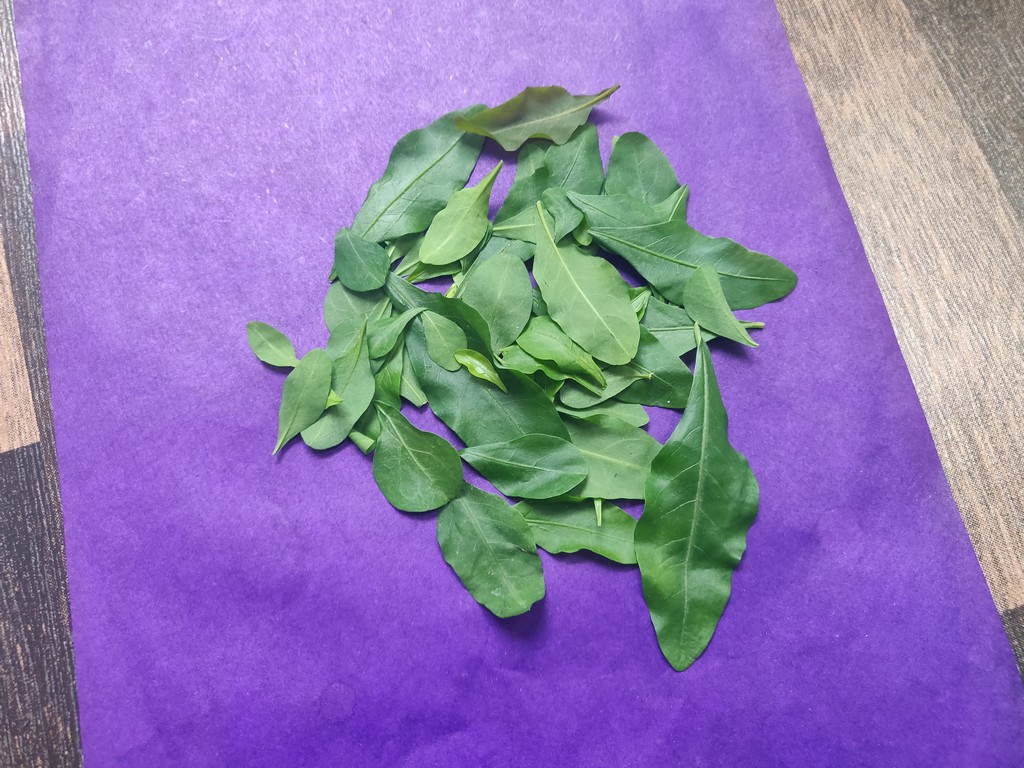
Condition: Healthy
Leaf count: multiple
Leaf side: unknown